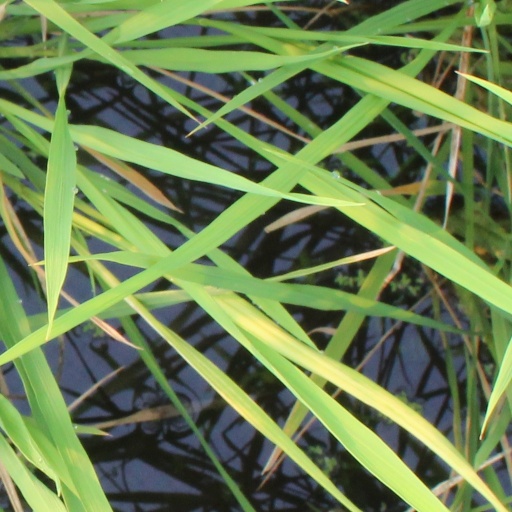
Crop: rice